Willem Christiaan van Manen

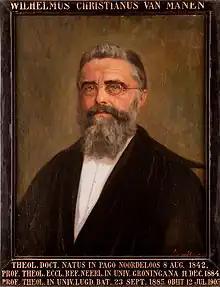
Willem Christiaan van Manen, Collection Leiden Un.

Willem Christiaan van Manen (8 August 1842 in Noordeloos – 12 July 1905 in Leiden) was a Dutch theologian. He was professor in early Christian literature and New Testament exegesis at Leiden University (1885–1903) and belonged to the Dutch school of Radical Criticism.